Flémalle

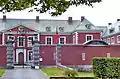
The entrance to the Château d'Aigremont. Note the characteristic architectural feature of the red bricks.

The municipality is located in the east of Belgium, west of Liège, along the Meuse communication axis between France and Germany and between southern and northern Europe. Indeed, at the far north is the European route E42 and the Loncin interchange, located in the municipality of Ans as well as Liège Airport, one of the most important freight airports in Western Europe. Situated along the Meuse, it acts as a buffer municipality between the Meuse valley and the Hesbaye to the north and the Condroz to the south.